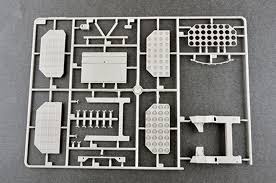
Label: TOS-1